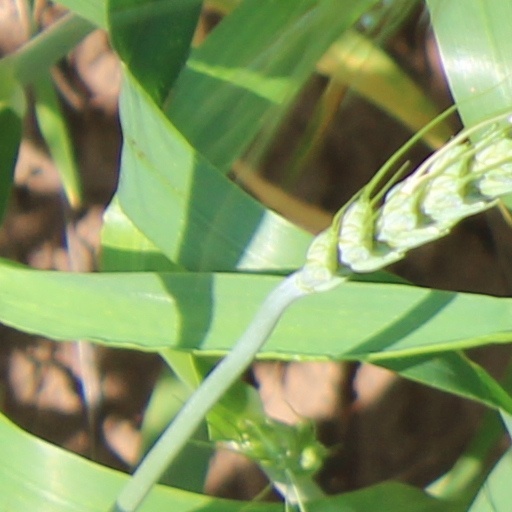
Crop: wheat